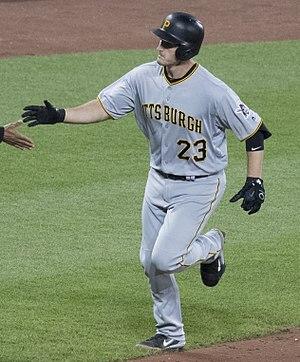
David Richard Freese est un joueur de baseball des Dodgers de Los Angeles de la Ligue majeure de baseball. Il évolue au poste de troisième but.